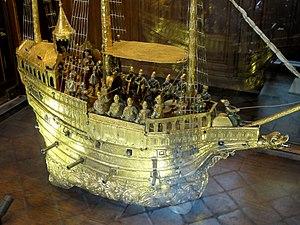
Nef dite de Charles Quint.
La Nef-automate, aussi dite Nef de Charles Quint, est une horloge-automate ou galion mécanique en forme de navire réalisée au XVIᵉ siècle et attribuée à l'orfèvre allemand Hans Schlottheim.